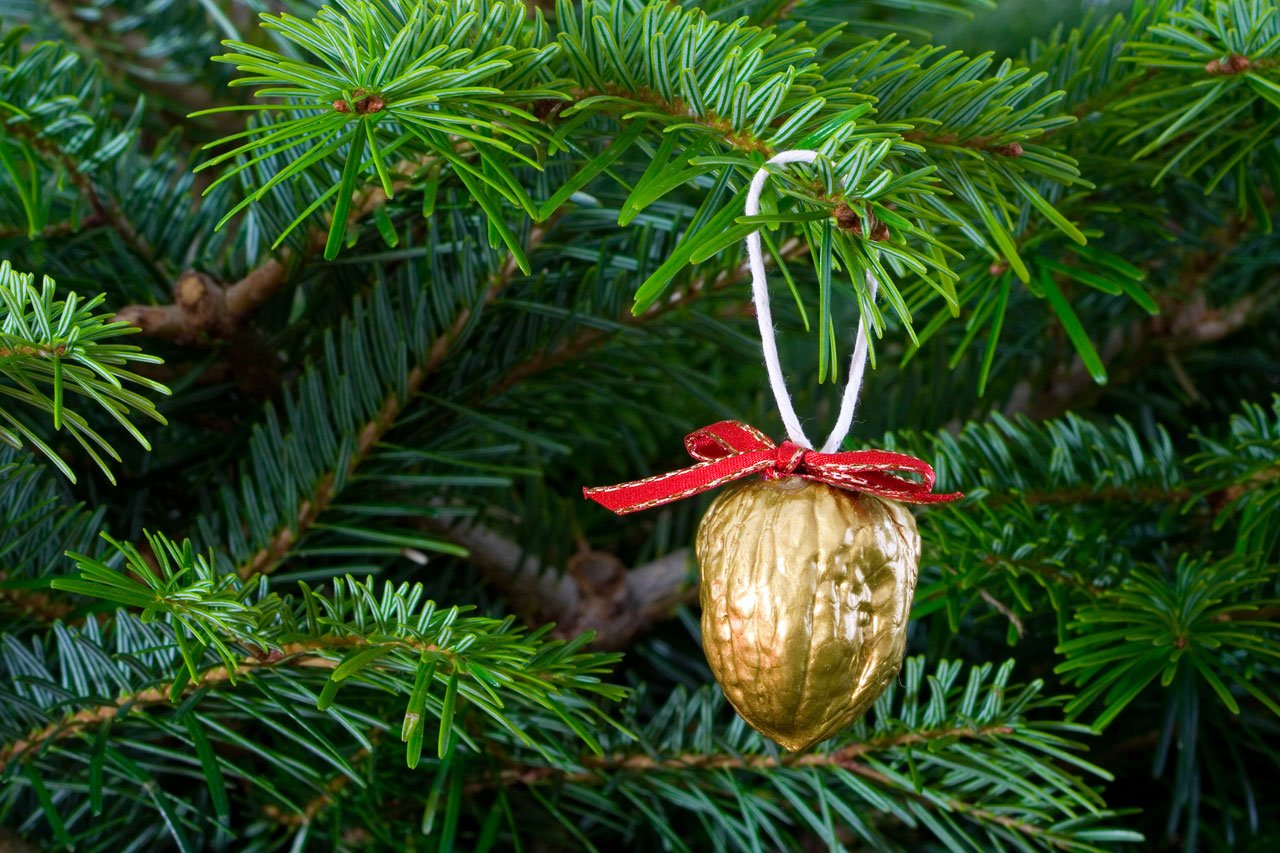
tree, branch, winter, plant, flower, decoration, green, golden, evergreen, holiday, botany, nut, christmas, fir, christmas tree, season, conifer, christmas decoration, spruce, gold, needles, xmas, pine family, woody plant, land plant, arecales, palm family